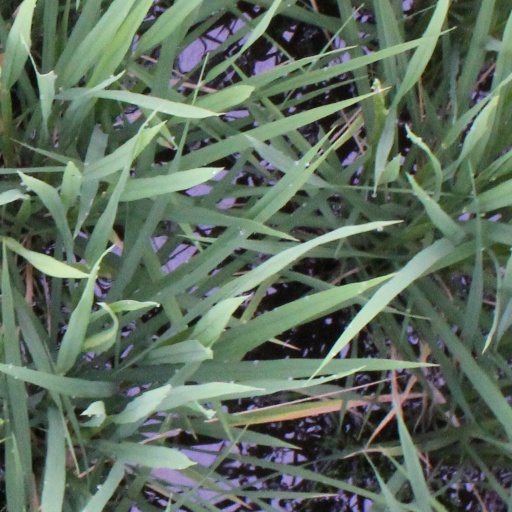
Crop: rice